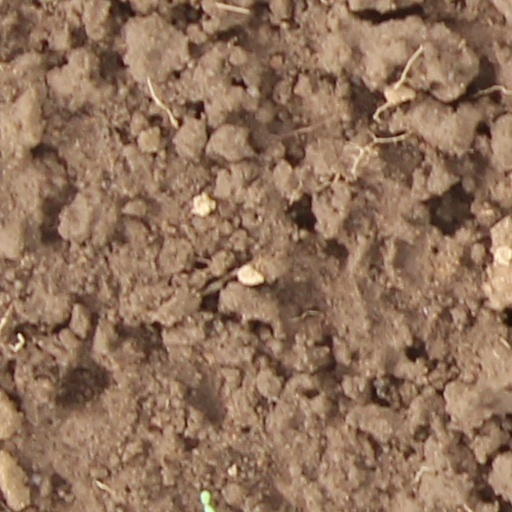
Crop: wheat